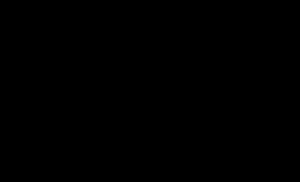
L'éther 18-couronne-6, ou 18-C-6, est un composé organique de formule chimique (C₂H₄O)₆. Il se présente sous la forme d'un solide hygroscopique cristallisé blanc à bas point de fusion. Il s'agit d'un éther couronne qui agit comme chélateur de certains cations métalliques, avec une affinité particulière pour les cations de potassium — la constante de dissociation dans le méthanol est 10⁶. Le chimiste américain Charles Pedersen a reçu le Prix Nobel de chimie en 1987 pour ses travaux sur ce type de composés.